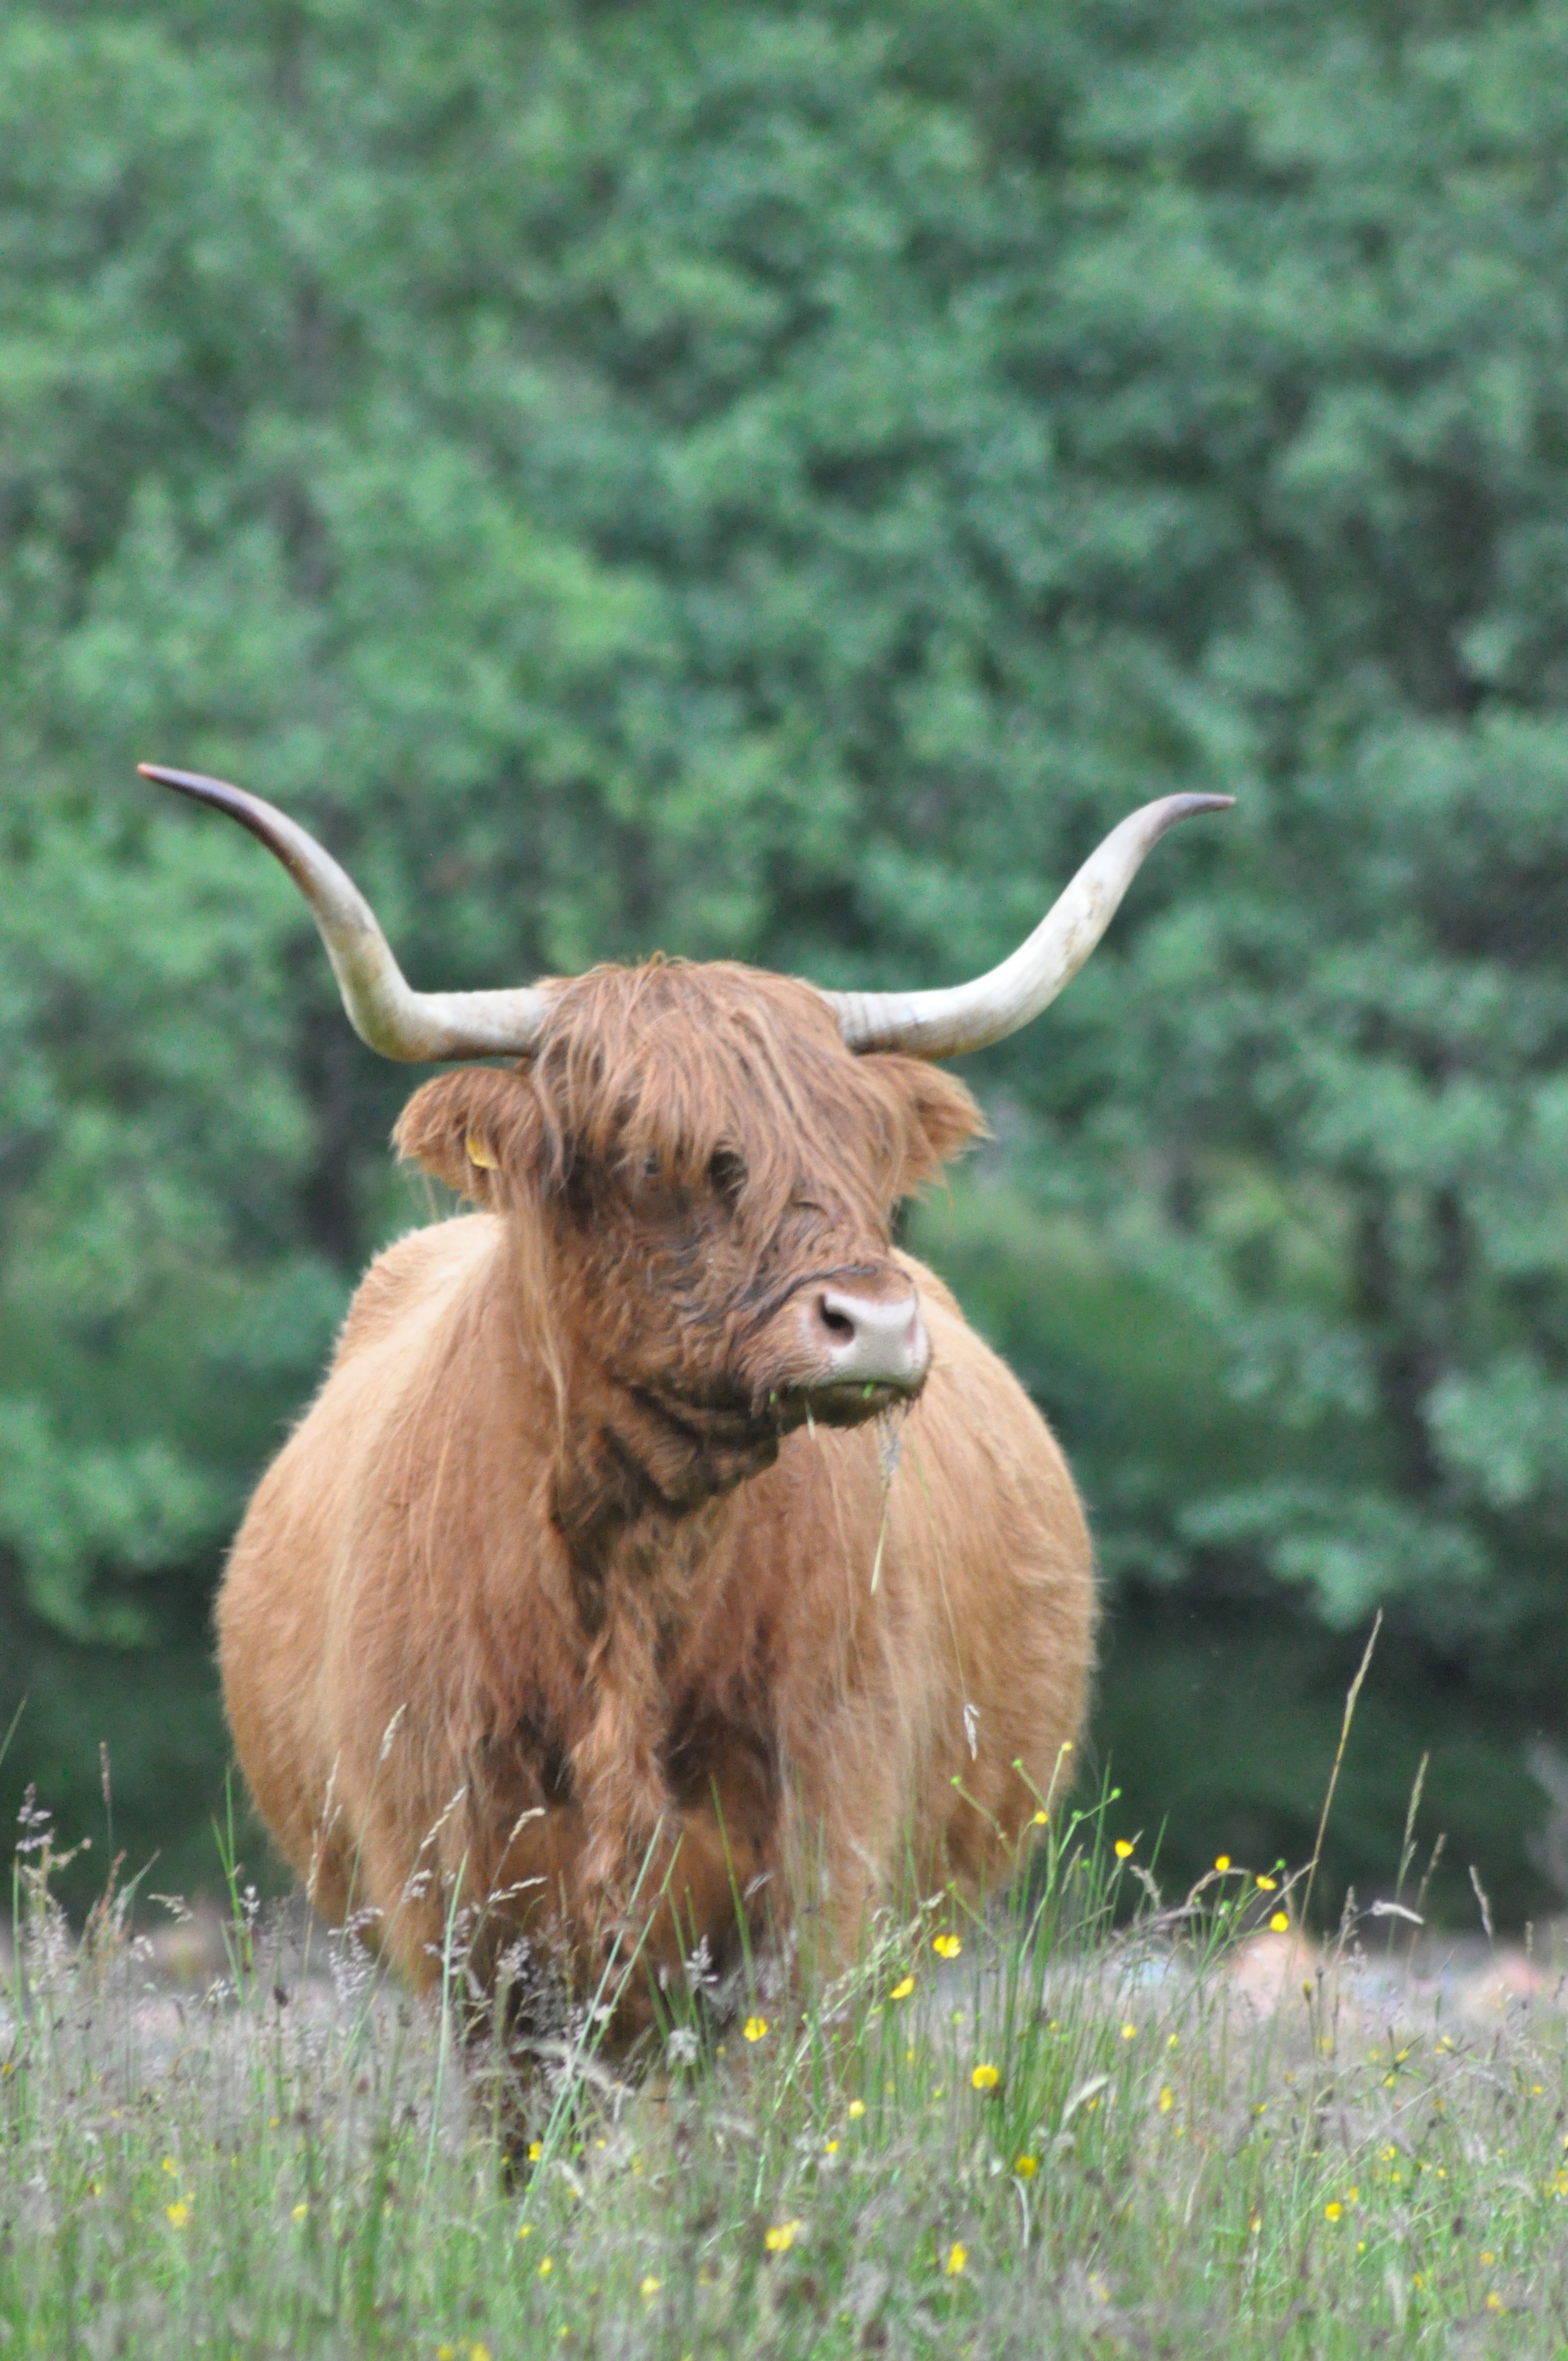
grass, meadow, wildlife, horn, pasture, grazing, mammal, fauna, bull, vertebrate, cattle like mammal, cow goat family, texas longhorn